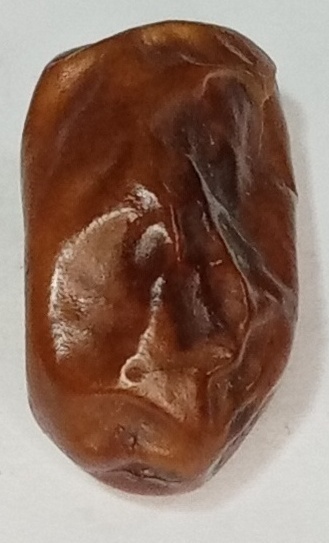
Variety: fasli-toto
Size: large
Grade: grade-1